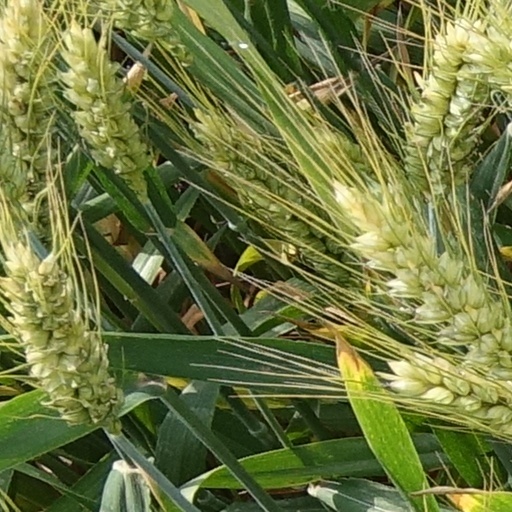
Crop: wheat